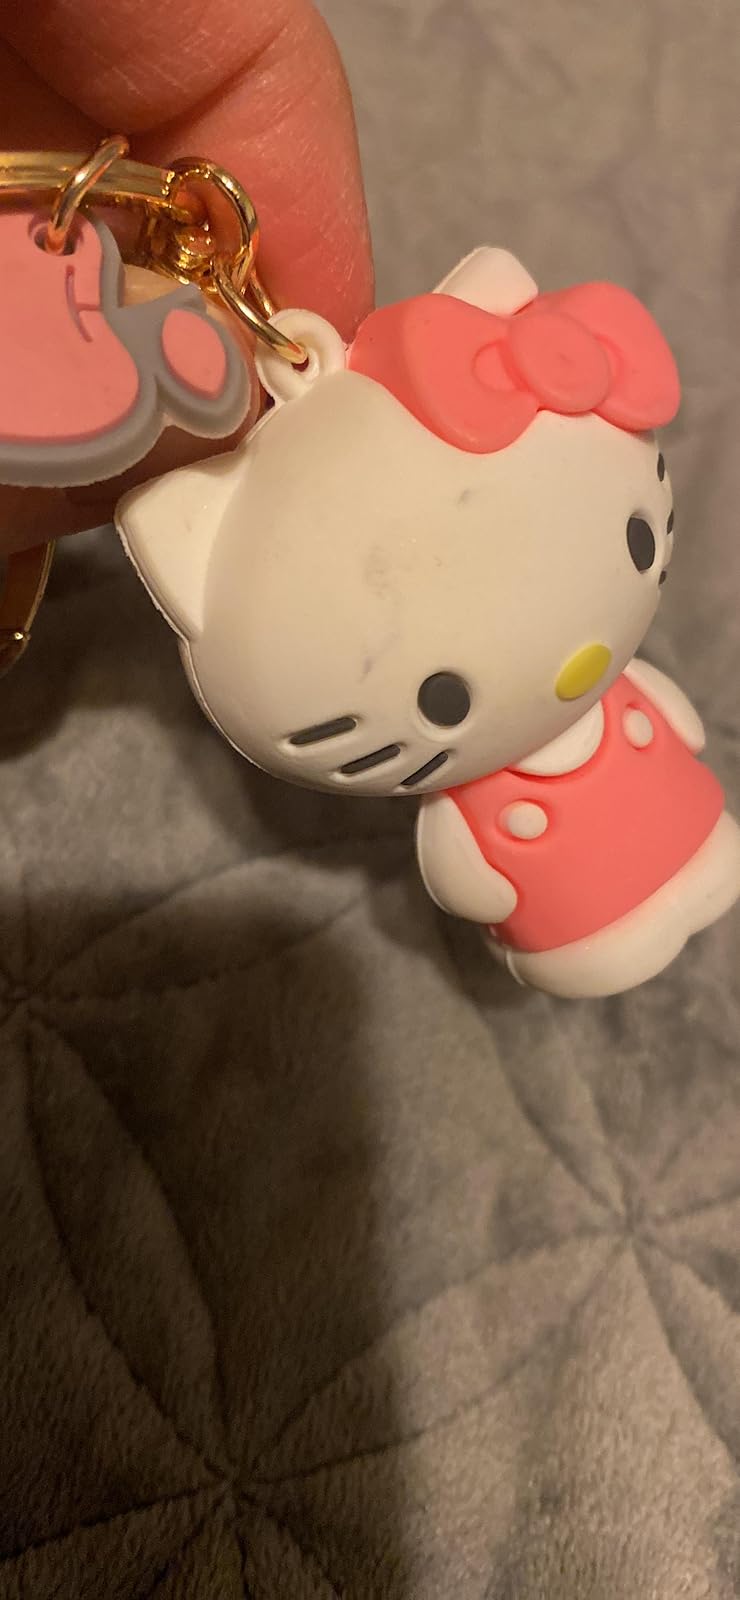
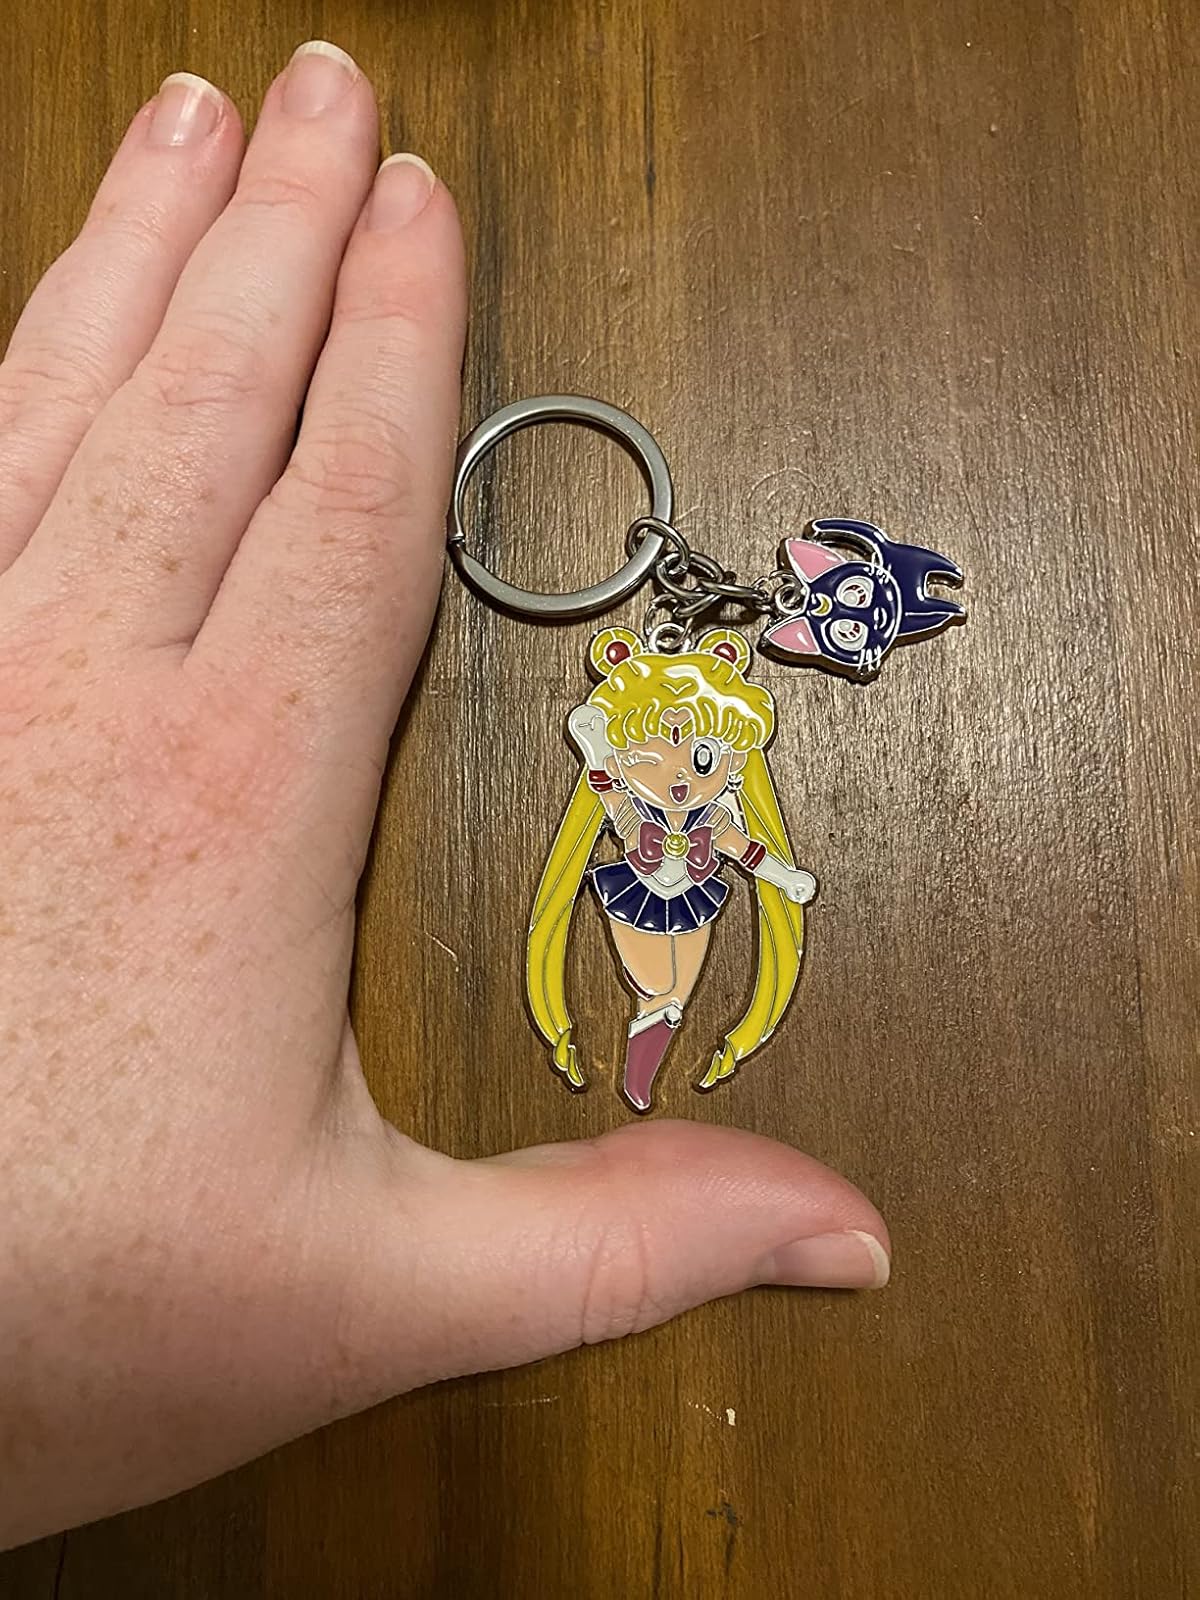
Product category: accessories_keychain
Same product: no